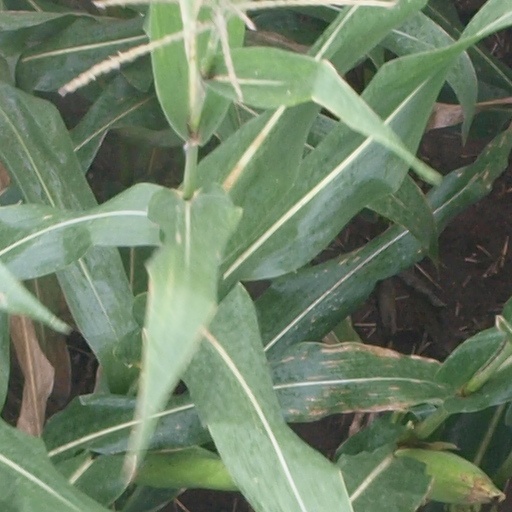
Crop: maize; corn